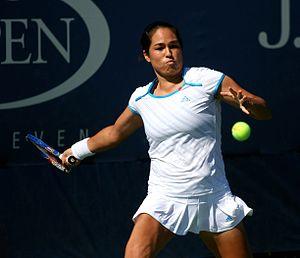
Jamie Hampton est une joueuse de tennis américaine, professionnelle de 2009 à 2020, née le 8 janvier 1990 à Francfort.